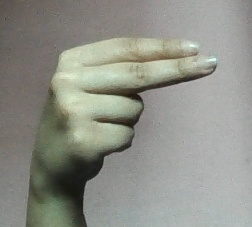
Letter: ain